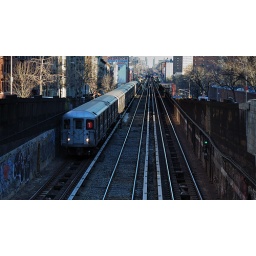
The 1 train from 122d street, where the train emerges from below ground to cross the valley at 125th street.